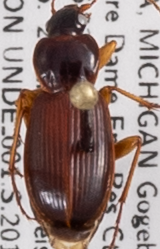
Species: Synuchus impunctatus
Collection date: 2018-06-27
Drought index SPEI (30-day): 1.058
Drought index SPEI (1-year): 0.476
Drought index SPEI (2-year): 2.09